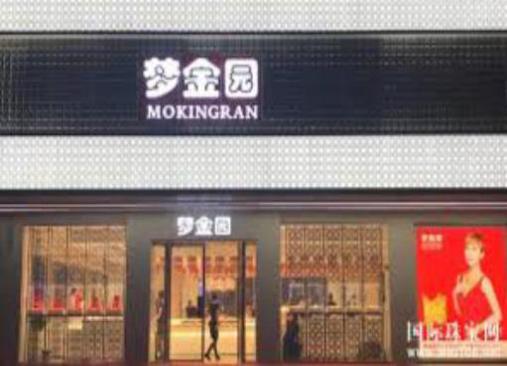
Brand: mokingran
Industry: Necessities